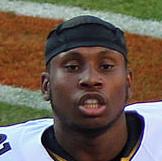
Age: 21